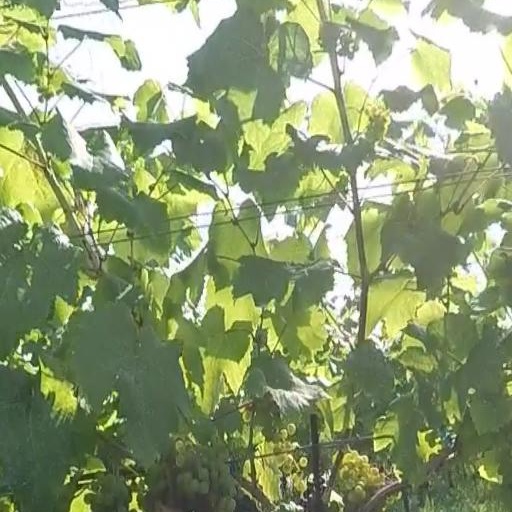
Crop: grape